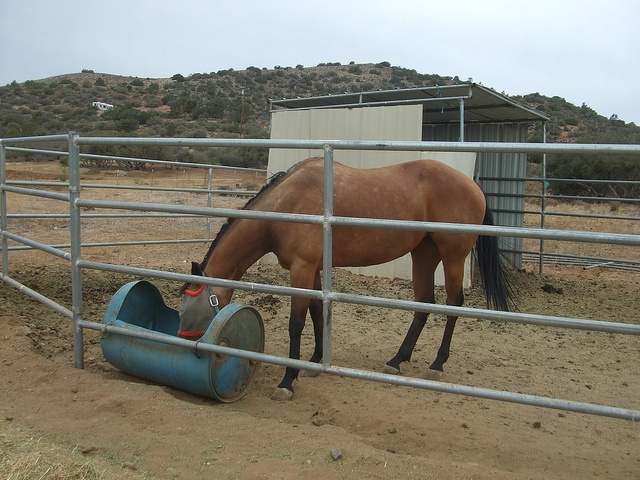
a horse bending down eating out of a barell behind a fence
A brown horse behind a fence eating from a small trough.
A brown horse eating from a hallowed out metal barrel.
A horse in its pen feeding from its trough
Brown horse on a farm eating out of a trough.